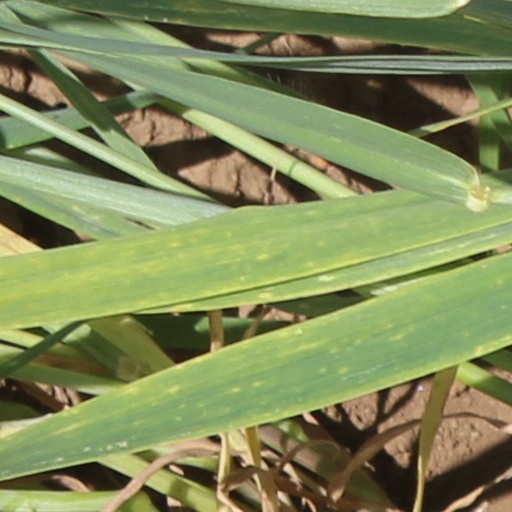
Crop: wheat